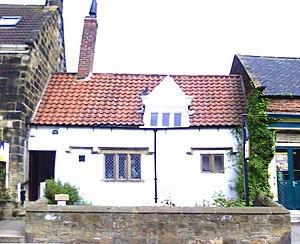
Cette liste des musées du North Yorkshire, Angleterre contient des musées qui sont définis dans ce contexte comme des institutions qui recueillent et soignent des objets d'intérêt culturel, artistique, scientifique ou historique. leurs collections ou expositions connexes disponibles pour la consultation publique. Sont également inclus les galeries d'art à but non lucratif et les galeries d'art universitaires. Les musées virtuels ne sont pas inclus.